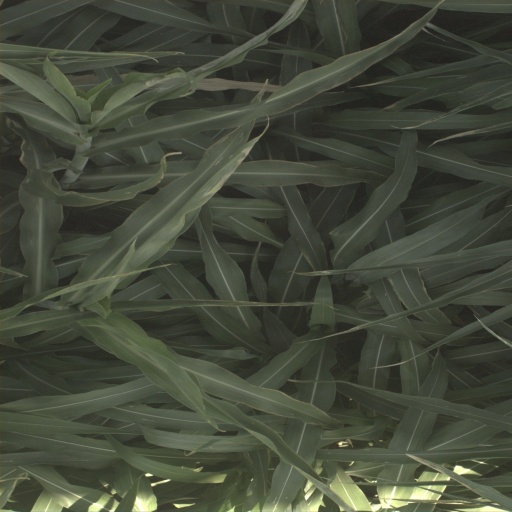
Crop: sorghum